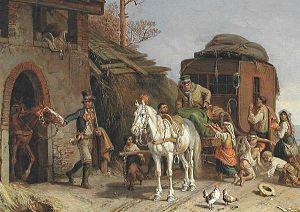
Le réseau routier de la France au XVIIIᵉ siècle rend compte de l'évolution de l'ensemble des routes et voies de communication permettant d'assurer des déplacements terrestres sur le territoire national, des modes d’échanges et de déplacement, de l’administration, du financement et de la construction des routes et des ouvrages entre l'an 1700 et l'an 1800. Il fait suite à l'article Réseau routier de la France au XVIIe siècle.